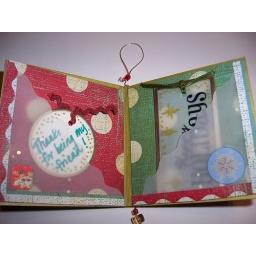
made with a 3x3 blank board book - it's a christmas card and tree ornament, all in one.lafemmepapier.blogspot.com